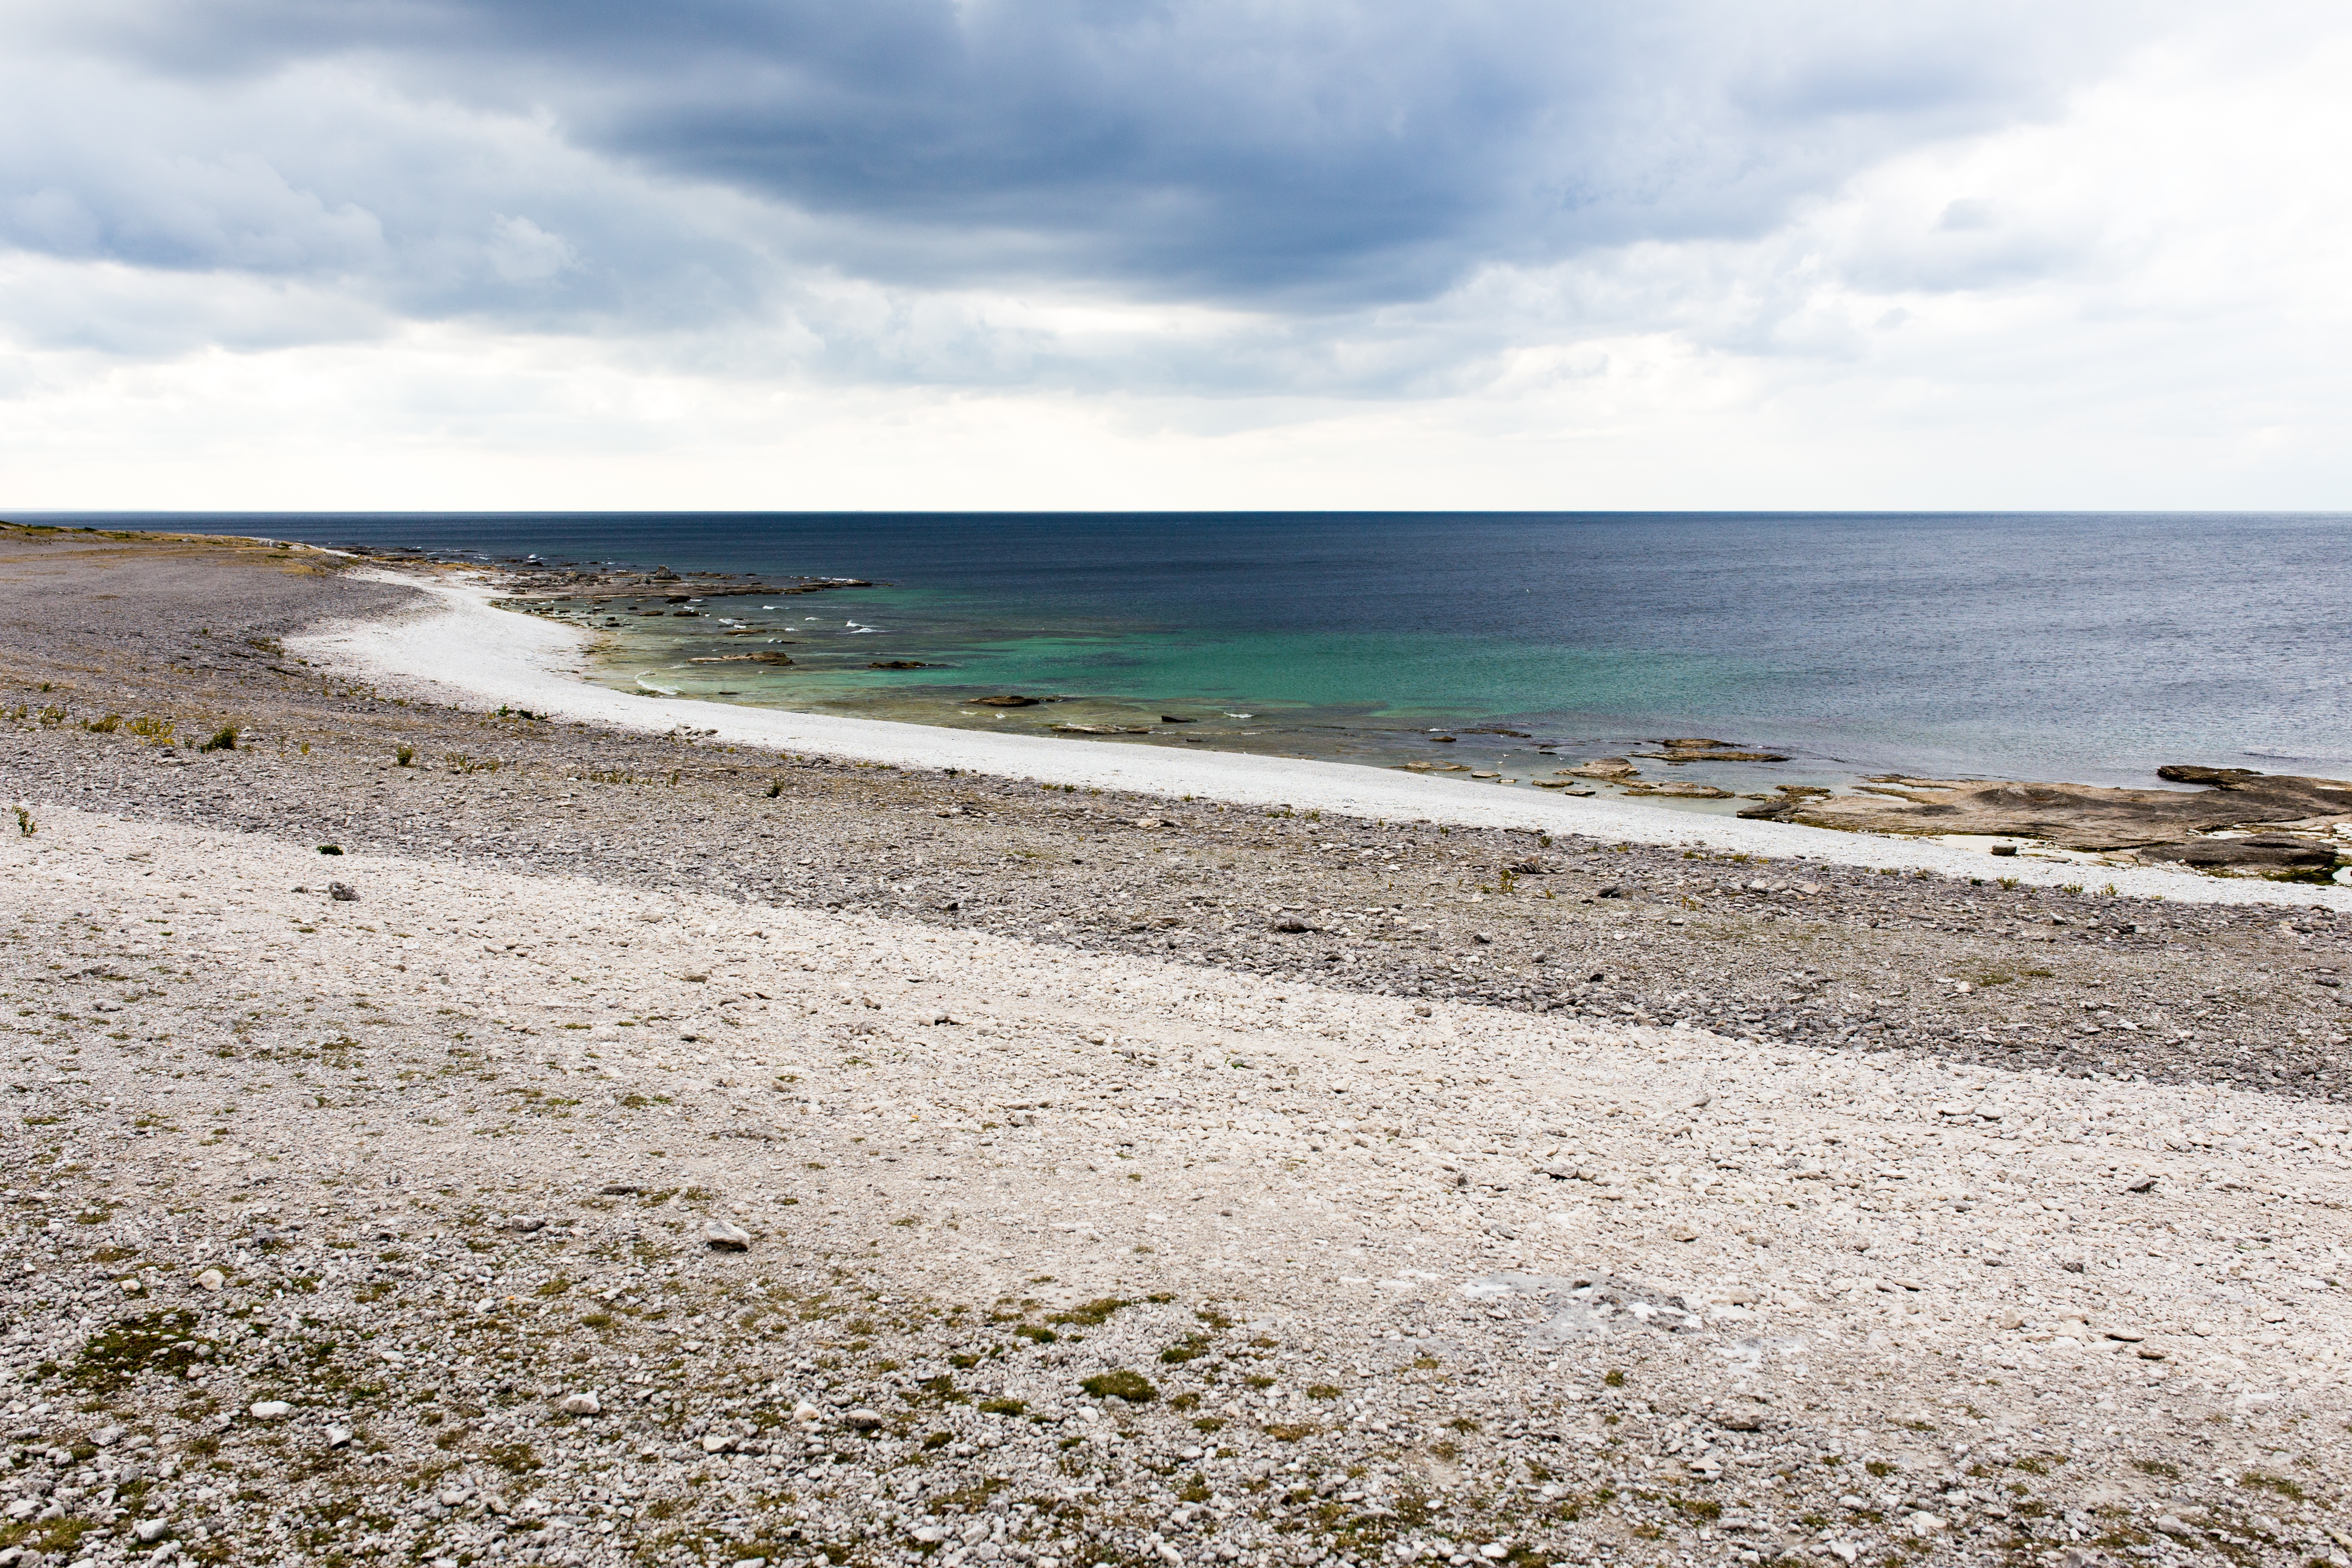
beach, sea, coast, sand, ocean, horizon, shore, wave, cove, bay, material, body of water, habitat, cape, mudflat, wind wave